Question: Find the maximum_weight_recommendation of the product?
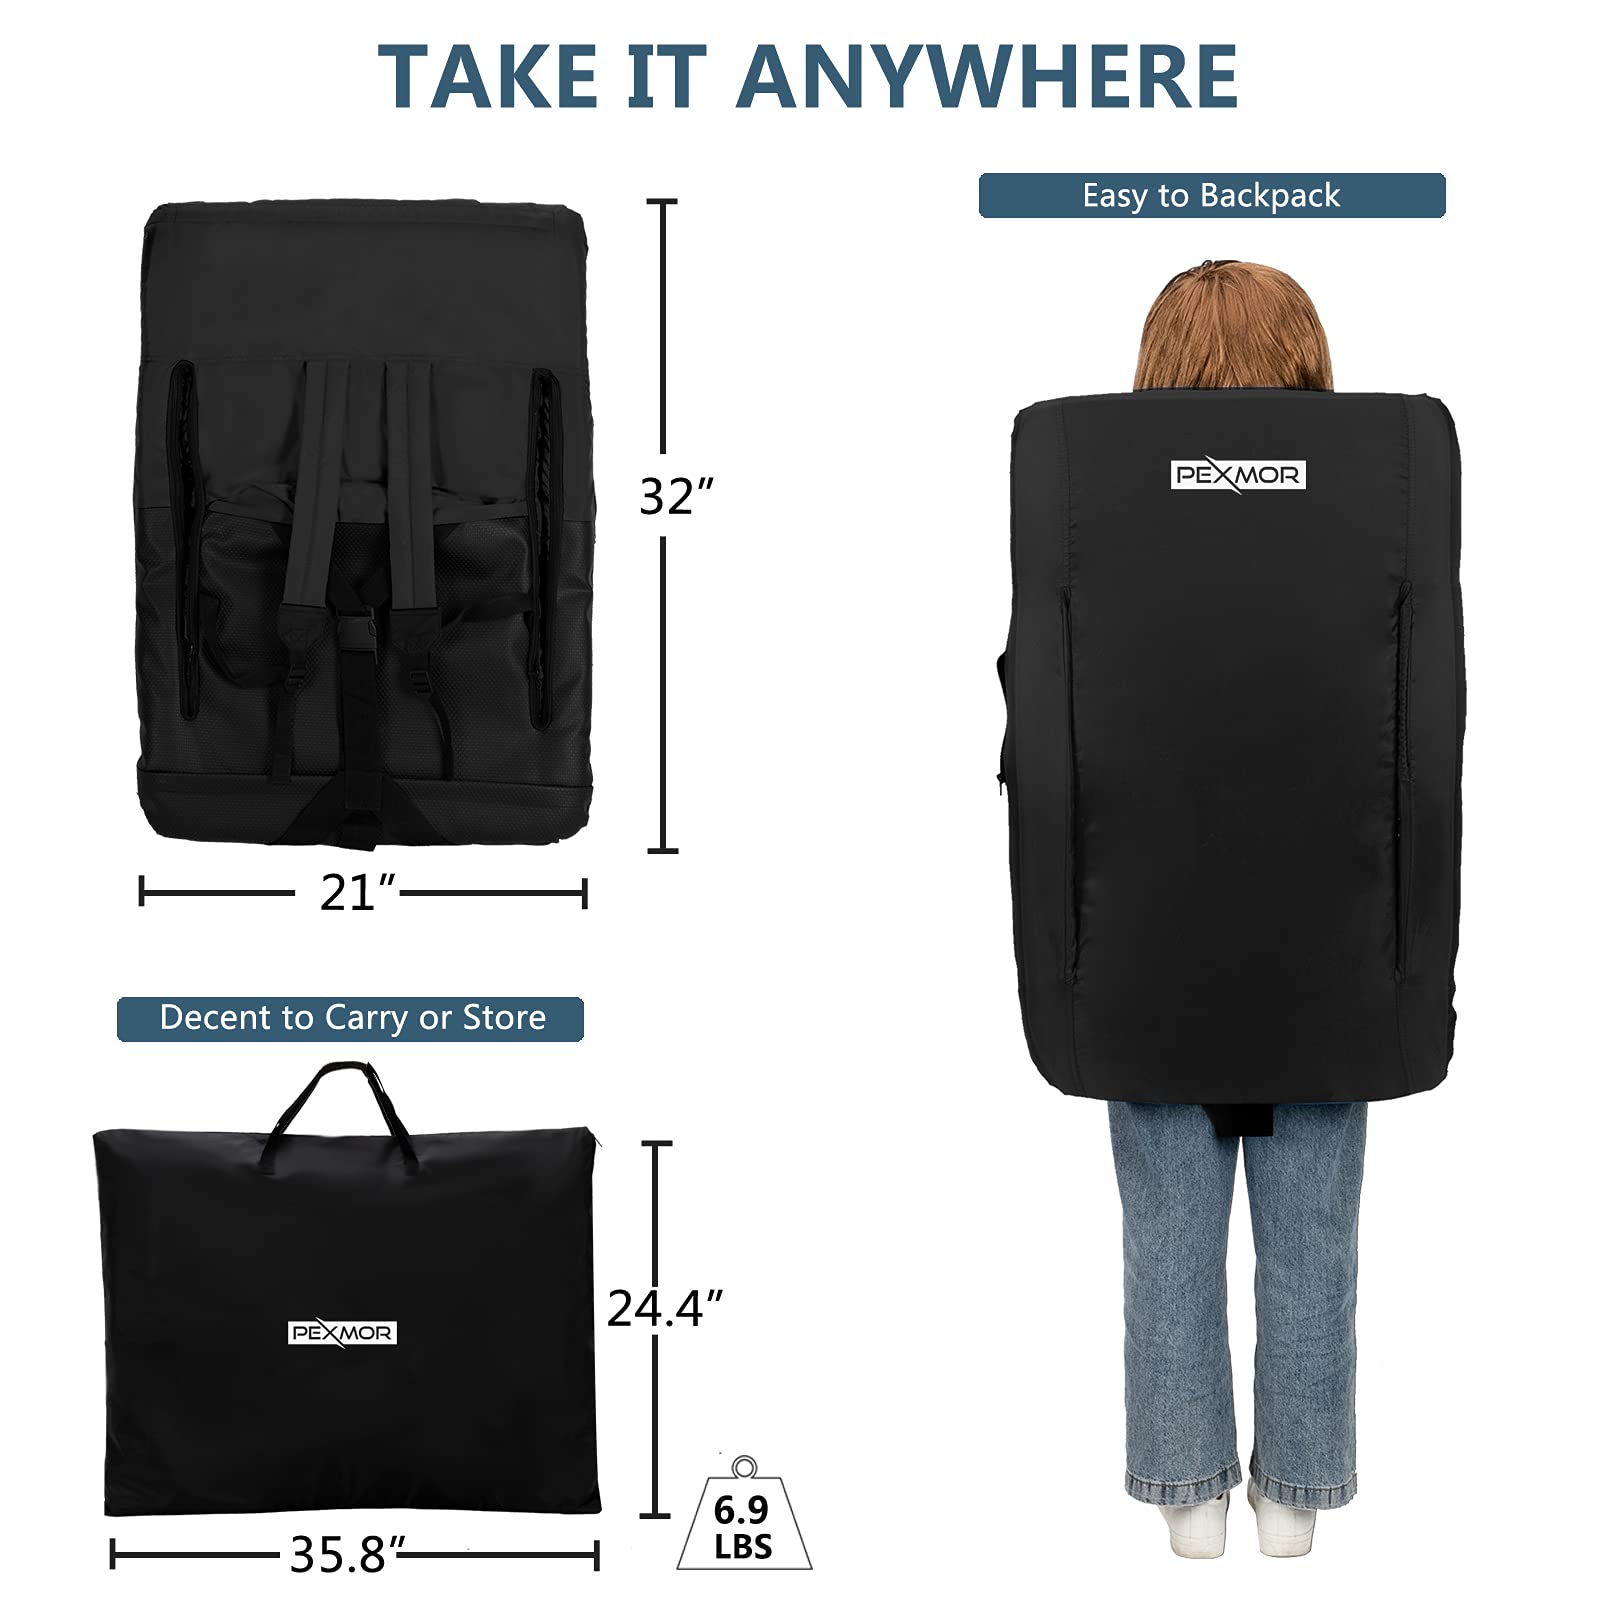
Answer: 6.9 pound